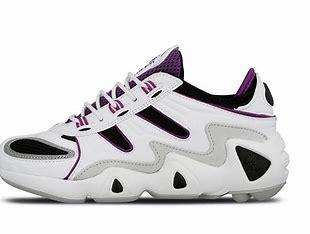
Brand: Adidas
Model: FYW S 97